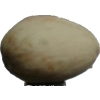
Label: pistachio